Cher

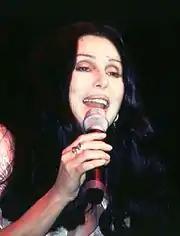
Cher performing in New York, 1996

Encouraged by the popularity of "Take Me Home", Cher sought a return to rock with "Prisoner" (1979). The album cover, showing her naked and draped in chains, symbolized her struggle as a "prisoner of the press" amid intense tabloid scrutiny. The imagery drew criticism from feminist groups for her perceived portrayal of a sex slave, while critics found the album's mix of rock and disco tracks inconsistent, contributing to its commercial failure. The single "Hell on Wheels", featured on the soundtrack of the film "Roller Boogie" (1979), reflected Cher's personal embrace of the late 1970s roller-skating craze, which she had helped popularize. Cher collaborated with Giorgio Moroder to write "Bad Love", her final Casablanca disco track, for the film "Foxes" (1980).